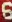
Number: 6